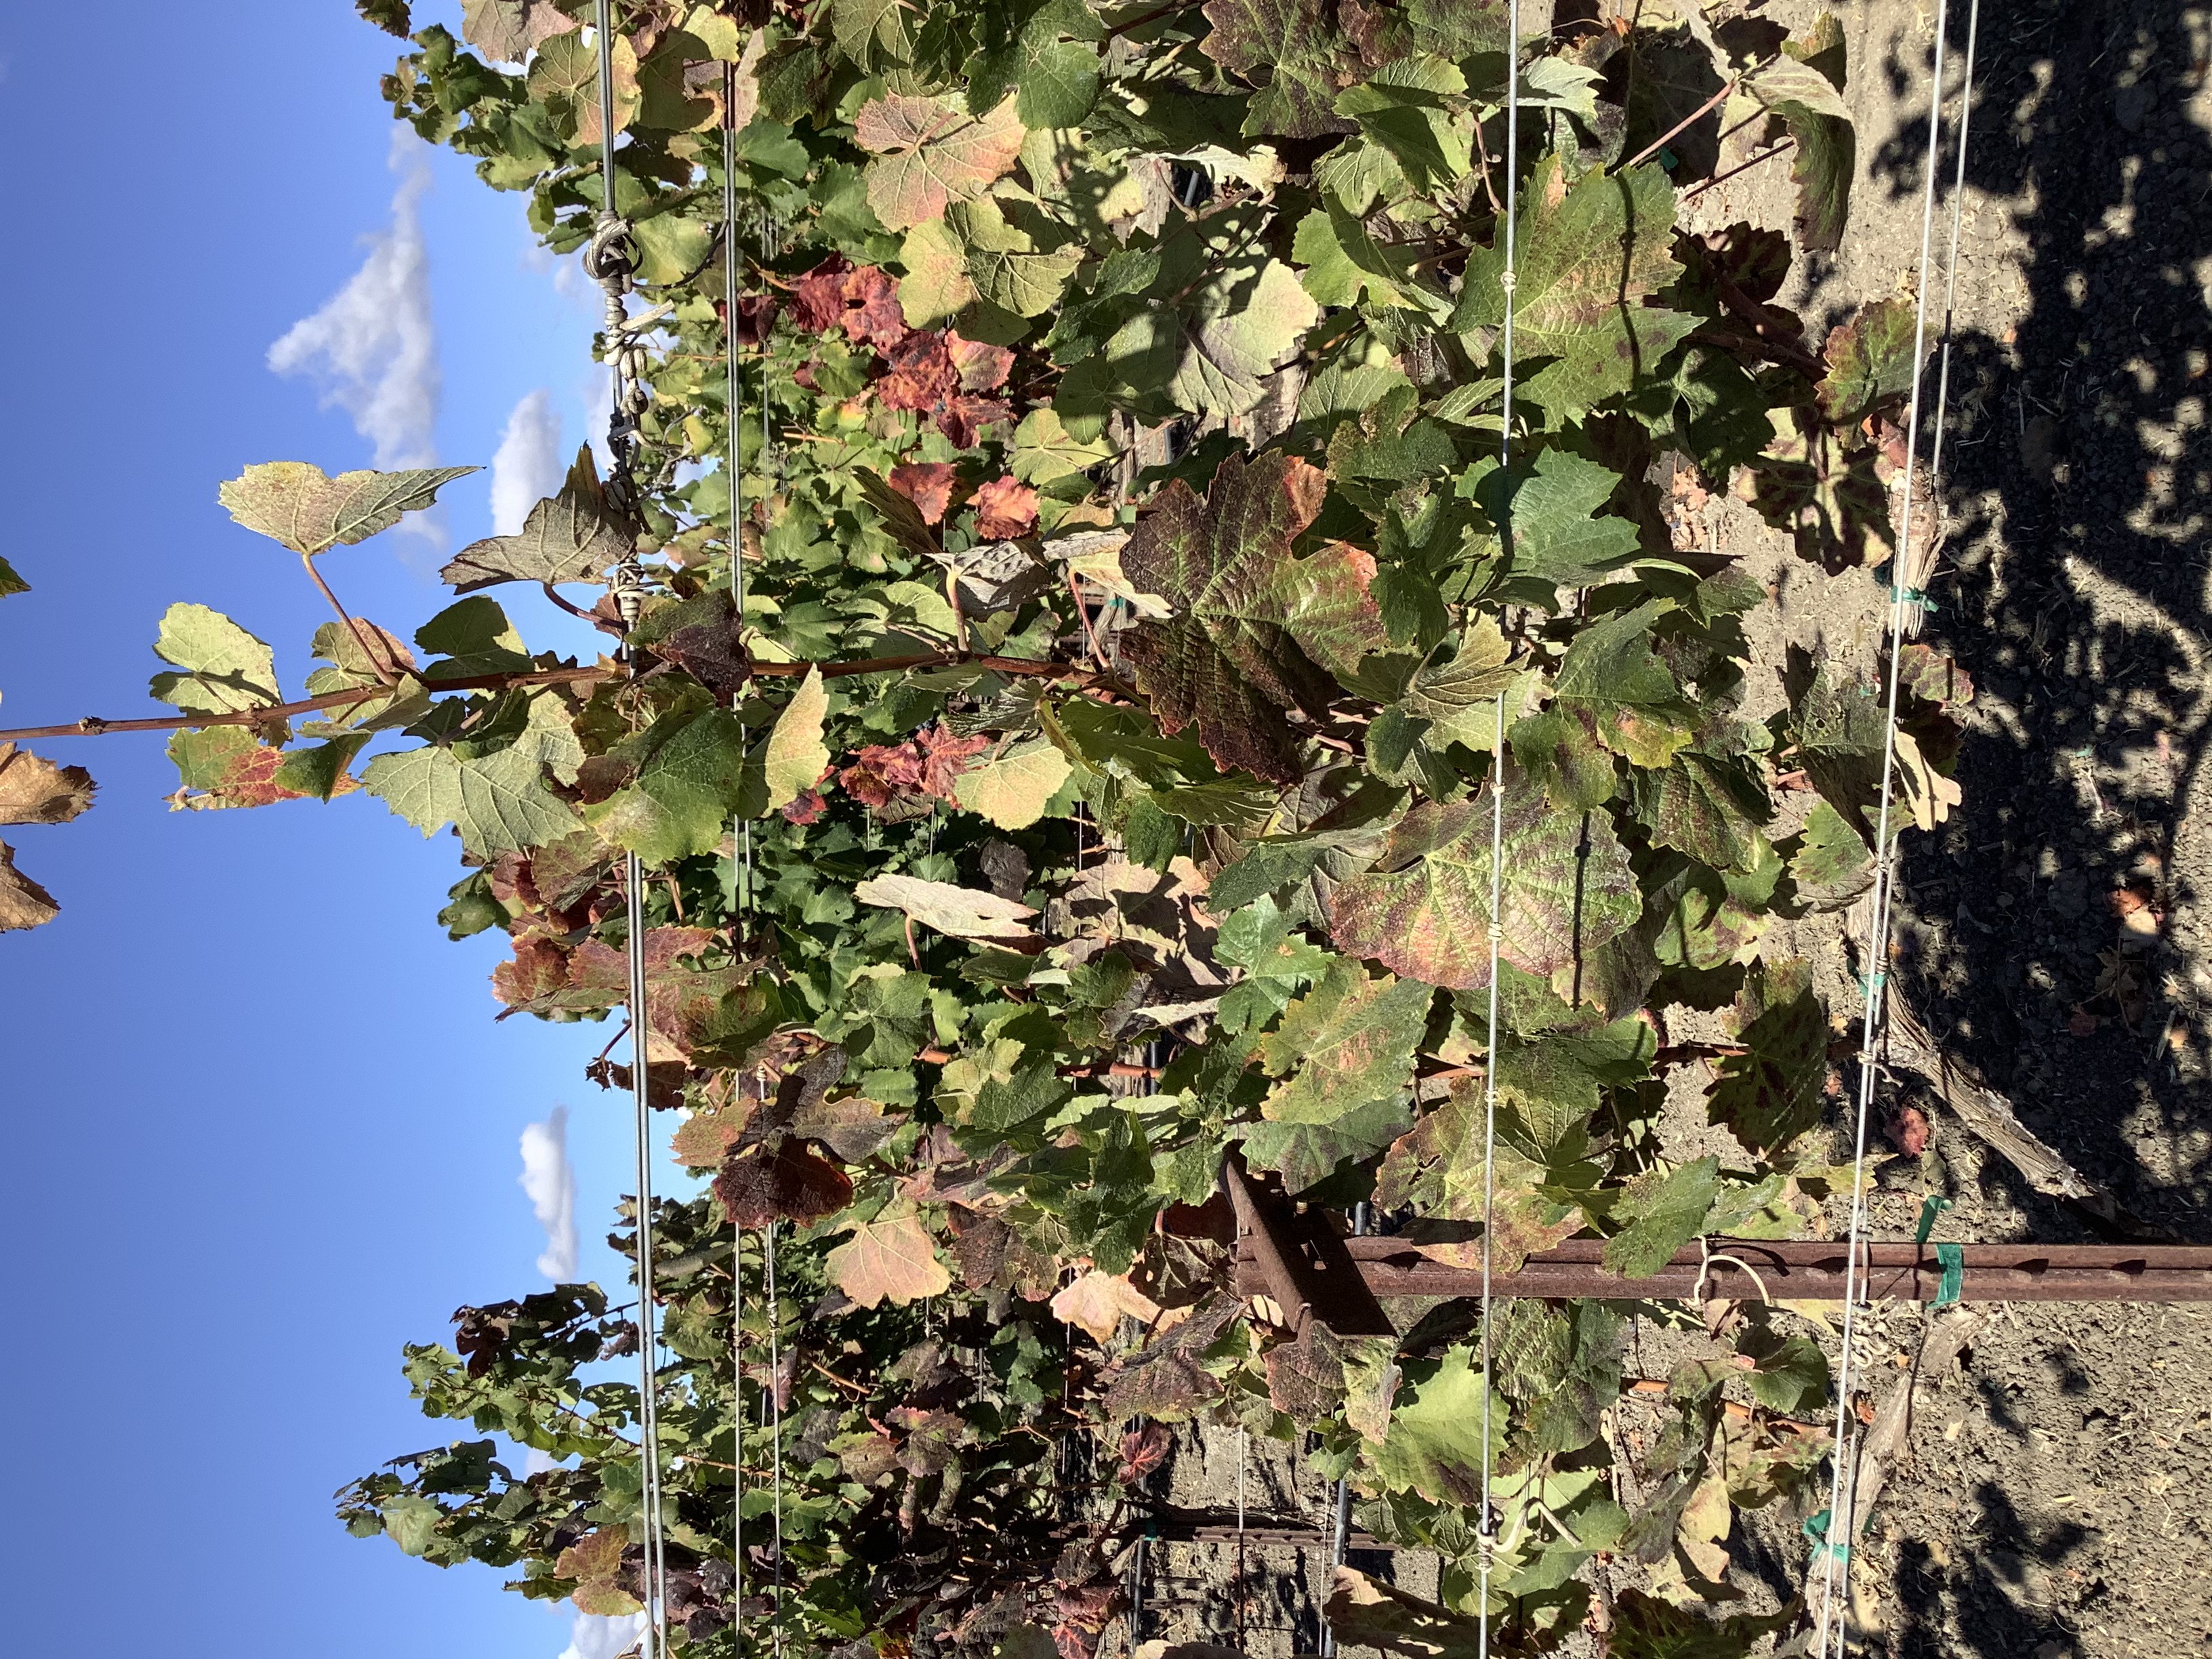
Label: Red Blotch